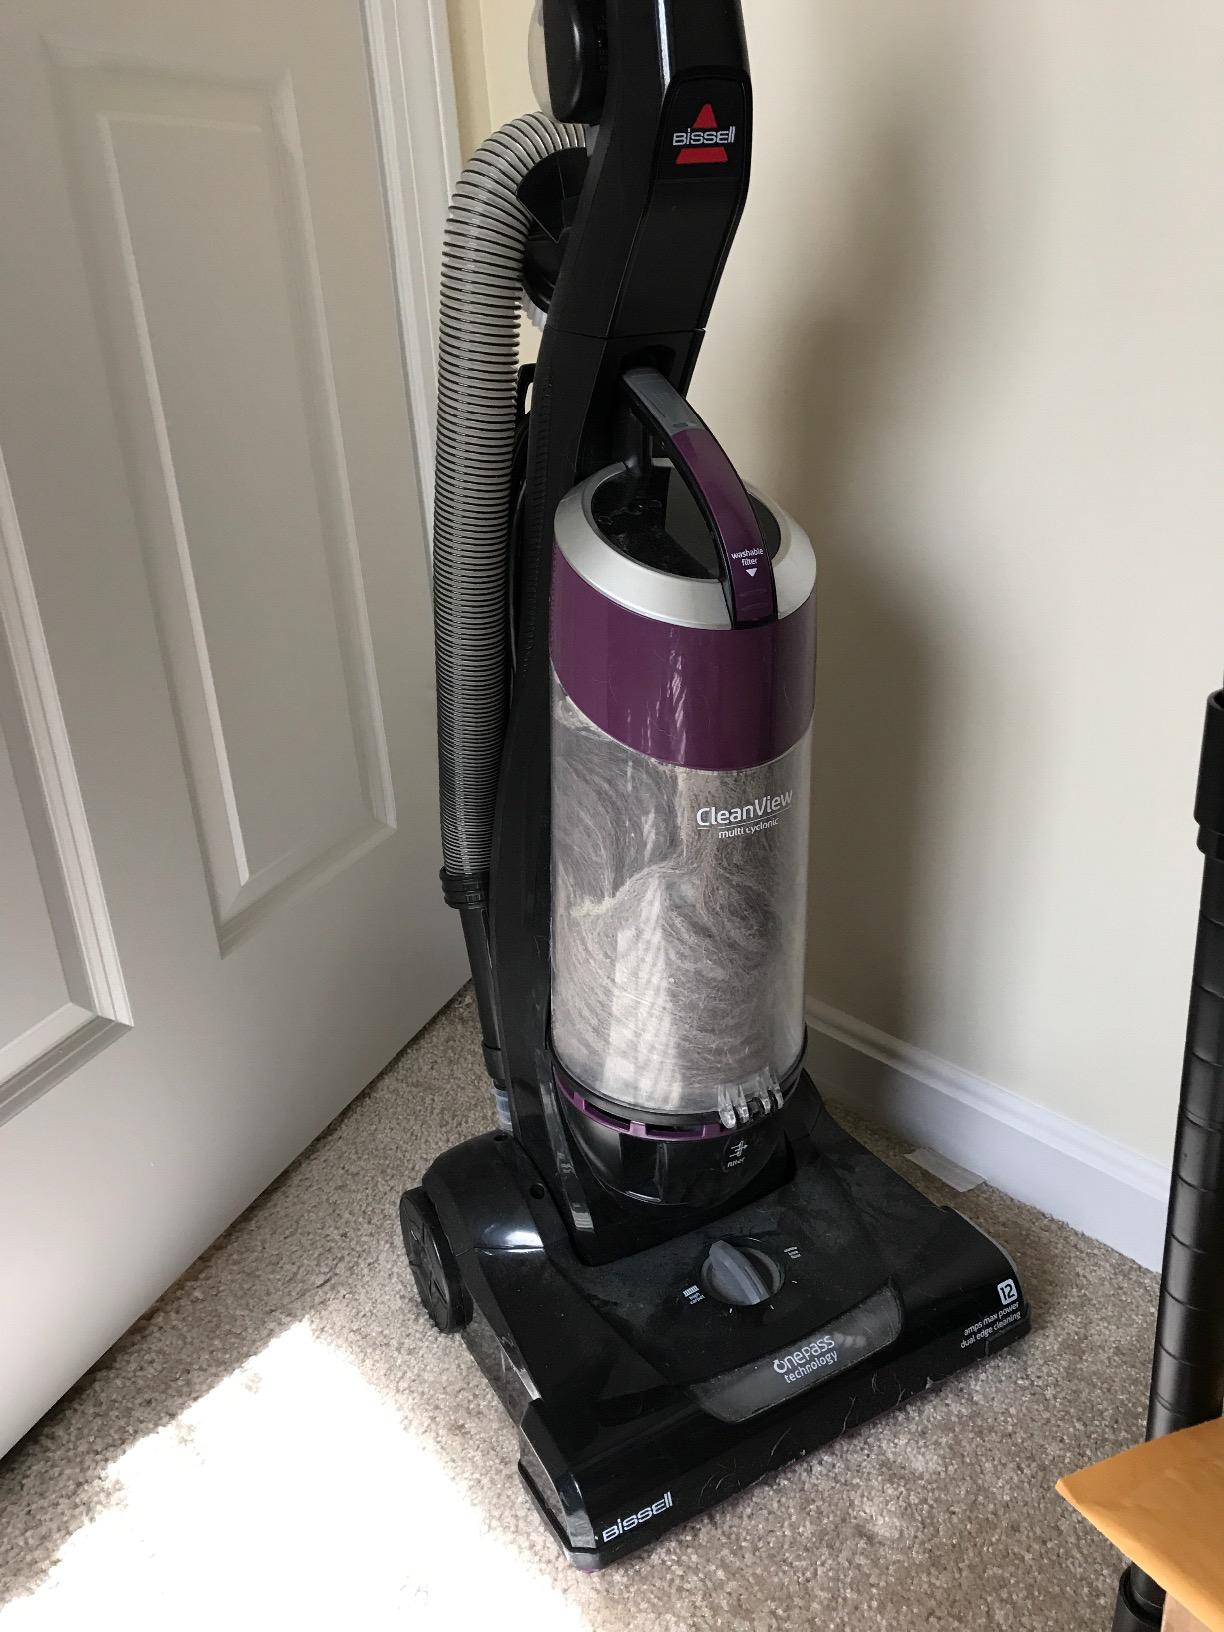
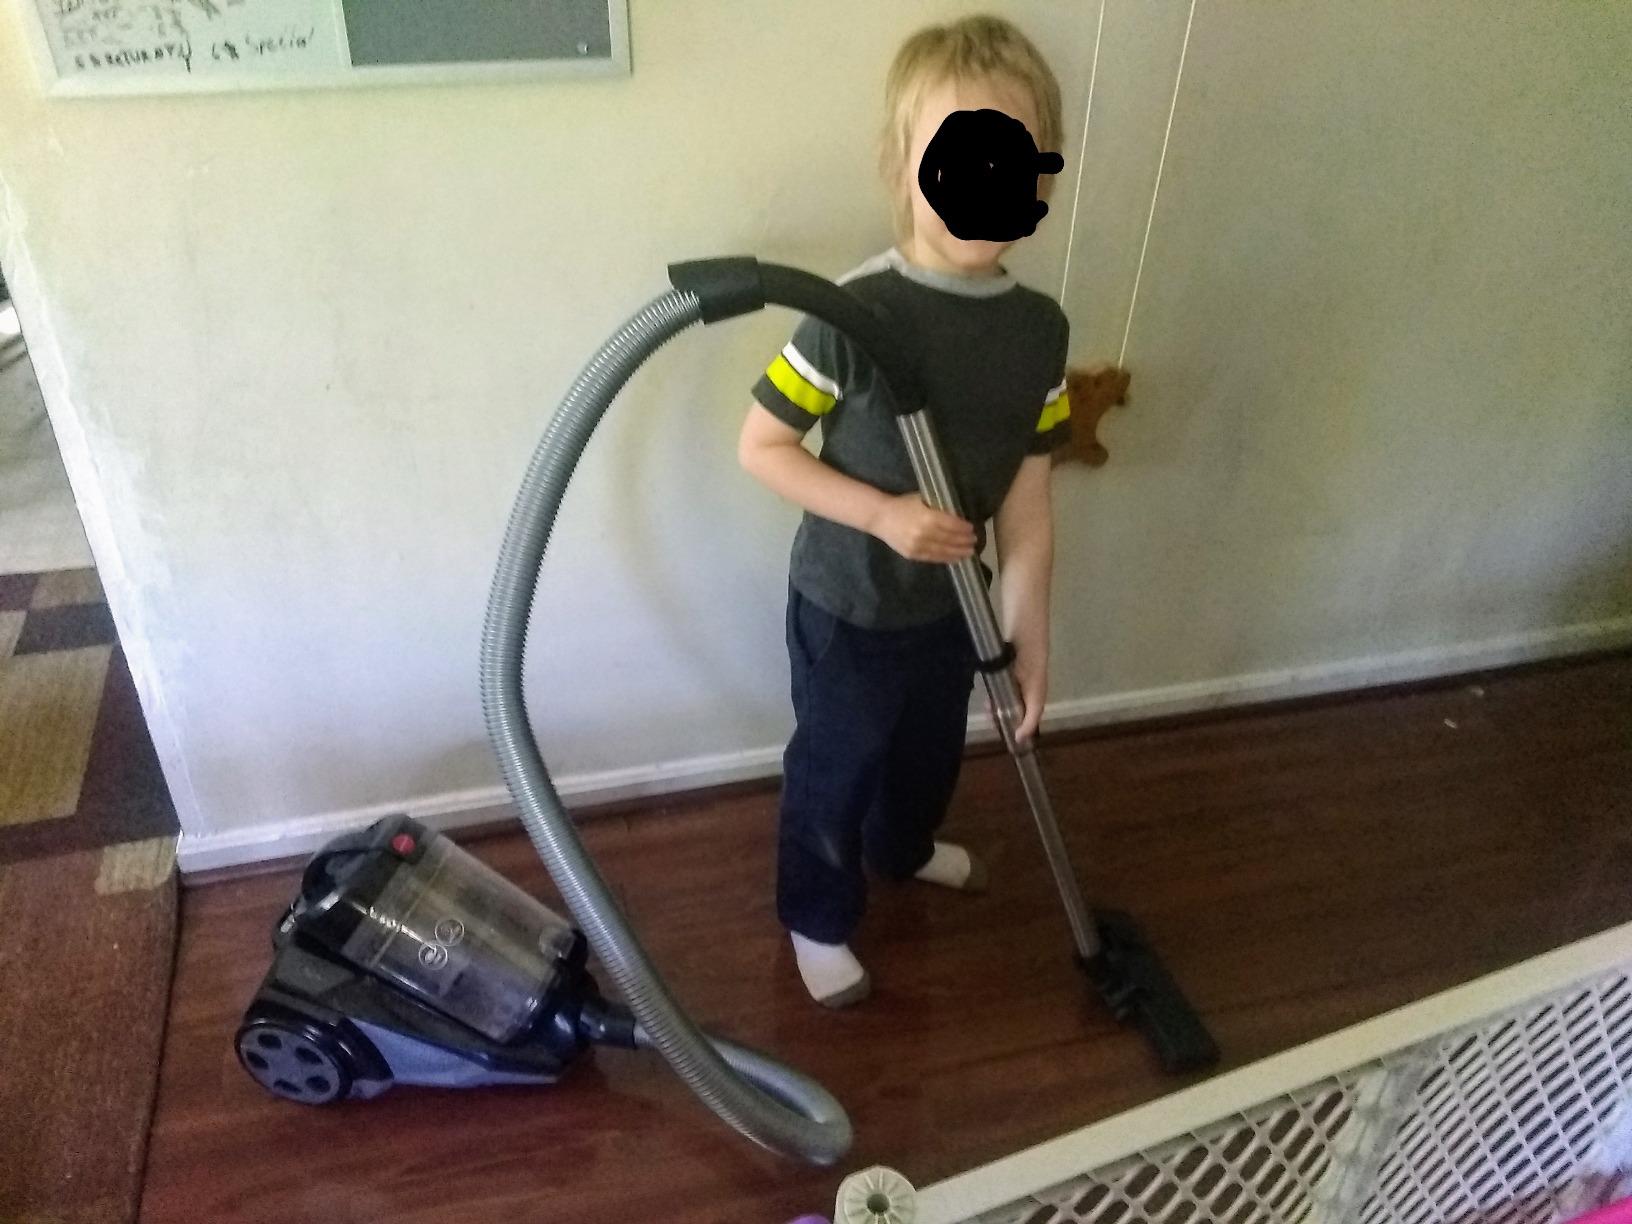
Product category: items_vacuum
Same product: no